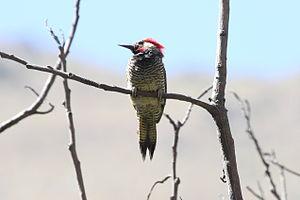
Le Pic à cou noir est une espèce d'oiseau endémique du Pérou appartenant à la famille des Picidae.